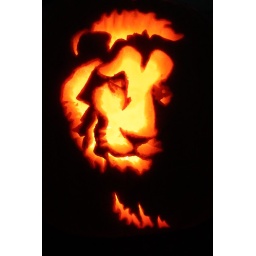
My lion face pumpkin I carved, taken in the dark.